Bouzareah Mountain

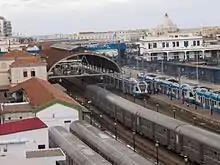
Algiers railway station

Many species of mammals live in the Algerian Coast Mountains within the forests of the Bouzareah forest and as well other forests.